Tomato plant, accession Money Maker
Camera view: tilt-top (135 deg); turntable rotation: 210 degrees
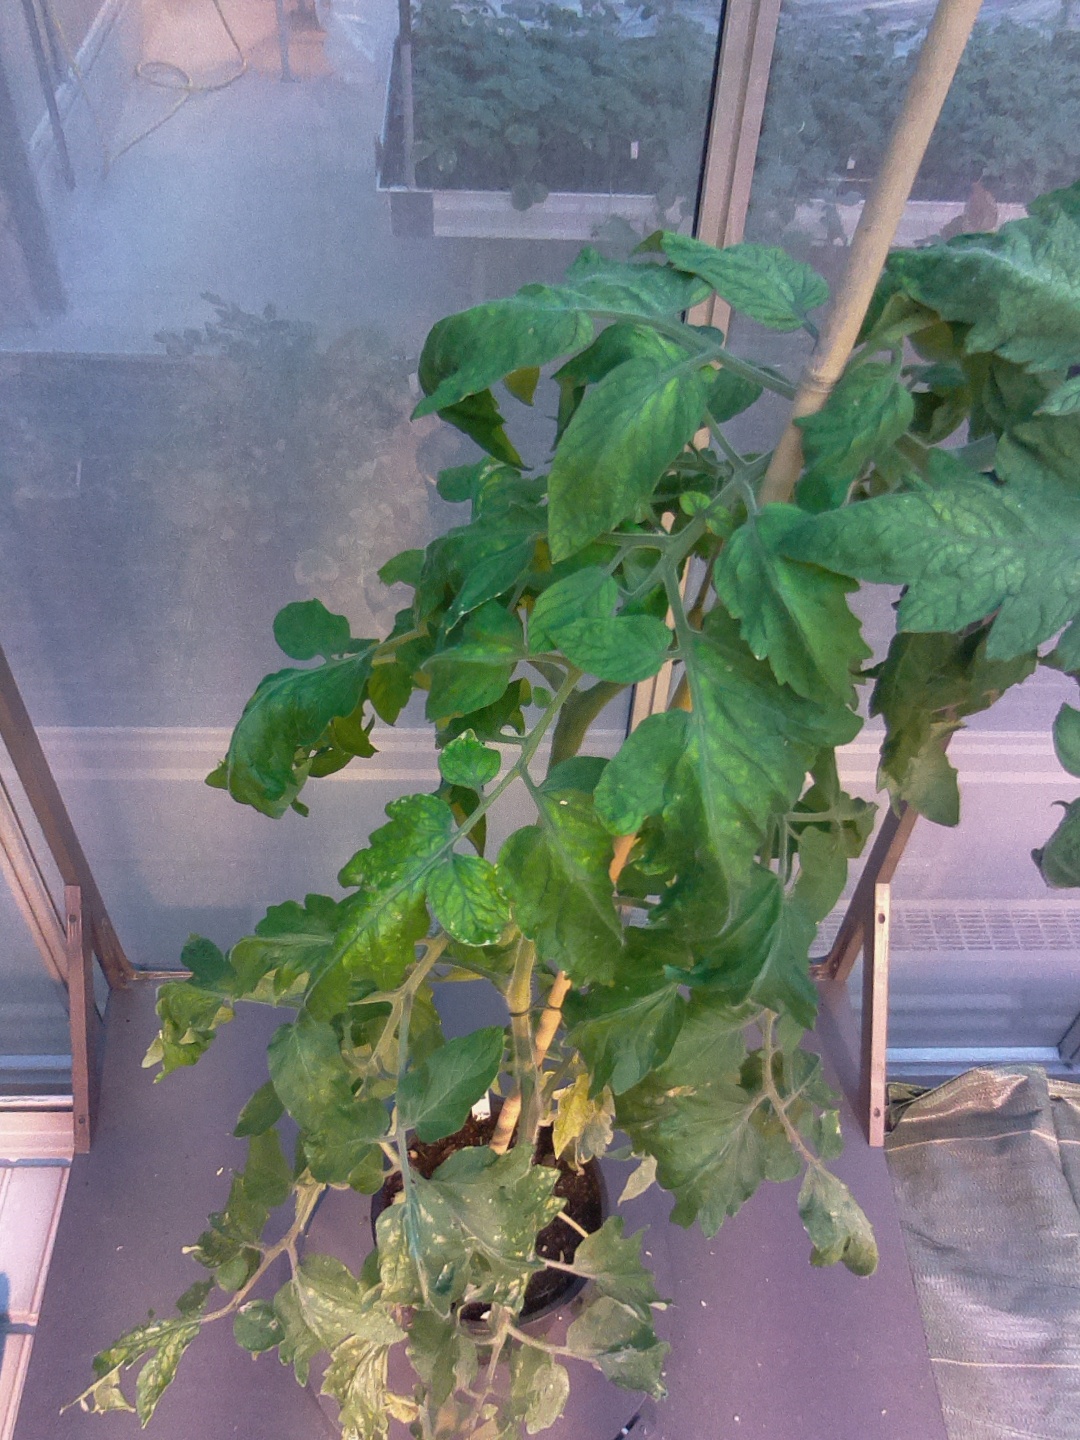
BBCH growth stage 70: Fruits at the main stem or branches visibles